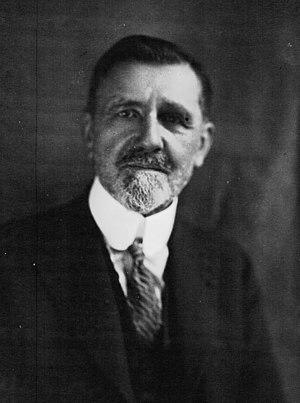
Emile Borel, député de l'Aveyron
En théorie des probabilités, un évènement est dit presque sûr s'il a une probabilité de un. En d'autres mots, l'ensemble des cas où l'évènement ne se réalise pas est de probabilité nulle. Le concept est précisément le même que celui de presque partout dans la théorie de la mesure. Dans les expériences de probabilité dans un univers fini, il n'y a pas de différence entre presque sûrement et certitude, mais la distinction devient plus importante quand l'univers des cas possibles est dans un ensemble infini non dénombrable.
Félix Édouard Justin Émile Borel, né à Saint-Affrique le 7 janvier 1871, mort à Paris le 3 février 1956, est un mathématicien, professeur à la Faculté des sciences de Paris, spécialiste de la théorie des fonctions et des probabilités, membre de l'Académie des sciences, ainsi qu'un homme politique français, député et ministre. Ses actions pour la Société des Nations et au sein de son Comité fédéral de Coopération européenne font de lui un des précurseurs de l'idée européenne.
En mathématiques, une tribu ou σ-algèbre ou plus rarement corps de Borel sur un ensemble X est un ensemble non vide de parties de X, stable par passage au complémentaire et par union dénombrable. Les tribus permettent de définir rigoureusement la notion d'ensemble mesurable.
Les Œuvres d'Émile Borel sont un recueil publié en quatre tomes en 1972 par les éditions du CNRS et regroupant un certain nombre des travaux scientifiques du mathématicien Émile Borel.
La famille Bertrand alliée à la famille Hermite a donné aux XIXᵉ et XXᵉ siècles des personnalités françaises, essentiellement dans le domaine scientifique, et comptant notamment une quinzaine de membres de l'Académie des sciences, deux membres de l'Académie française, deux membres de l'Académie des inscriptions et belles-lettres, un membre de l'Académie de médecine, deux femmes de lettres dont une lauréate du Prix Femina, quatre peintres dont un lauréat du Prix de Rome, plusieurs députés, un ministre, un secrétaire d'État, plusieurs maires, conseillers généraux et un président de conseil général.
L’Institut de statistique de Sorbonne Université, anciennement de l'université de Paris et généralement appelée ISUP, est une grande école de statistique basée à Paris, créé en 1922. Elle propose deux spécialisations à l'issue de la première année : une en actuariat et une en science des données.
L'Évolution de la mécanique est un ouvrage d'histoire de la physique de 230 pages du mathématicien Emile Borel publié en 1943 chez Flammarion dans la Bibliothèque de philosophie scientifique. Il contient une préface de l'auteur ainsi que 26 illustrations en noir et blanc.
La théorie des jeux est un domaine des mathématiques qui s'intéresse aux interactions stratégiques des agents. Les fondements mathématiques de la théorie moderne des jeux sont décrits autour des années 1920 par Ernst Zermelo dans l'article Über eine Anwendung der Mengenlehre auf die Theorie des Schachspiels, et par Émile Borel dans l'article « La théorie du jeu et les équations intégrales à noyau symétrique ». Ces idées sont ensuite développées par Oskar Morgenstern et John von Neumann en 1944 dans leur ouvrage Theory of Games and Economic Behavior qui est considéré comme le fondement de la théorie des jeux moderne. Il s'agissait de modéliser les jeux à somme nulle où la somme des gains entre les joueurs est toujours égale à zéro. La théorie des jeux devient dès ce moment un outil théorique important de la microéconomie.